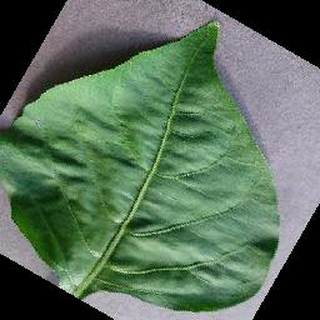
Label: healthy_bell_pepper